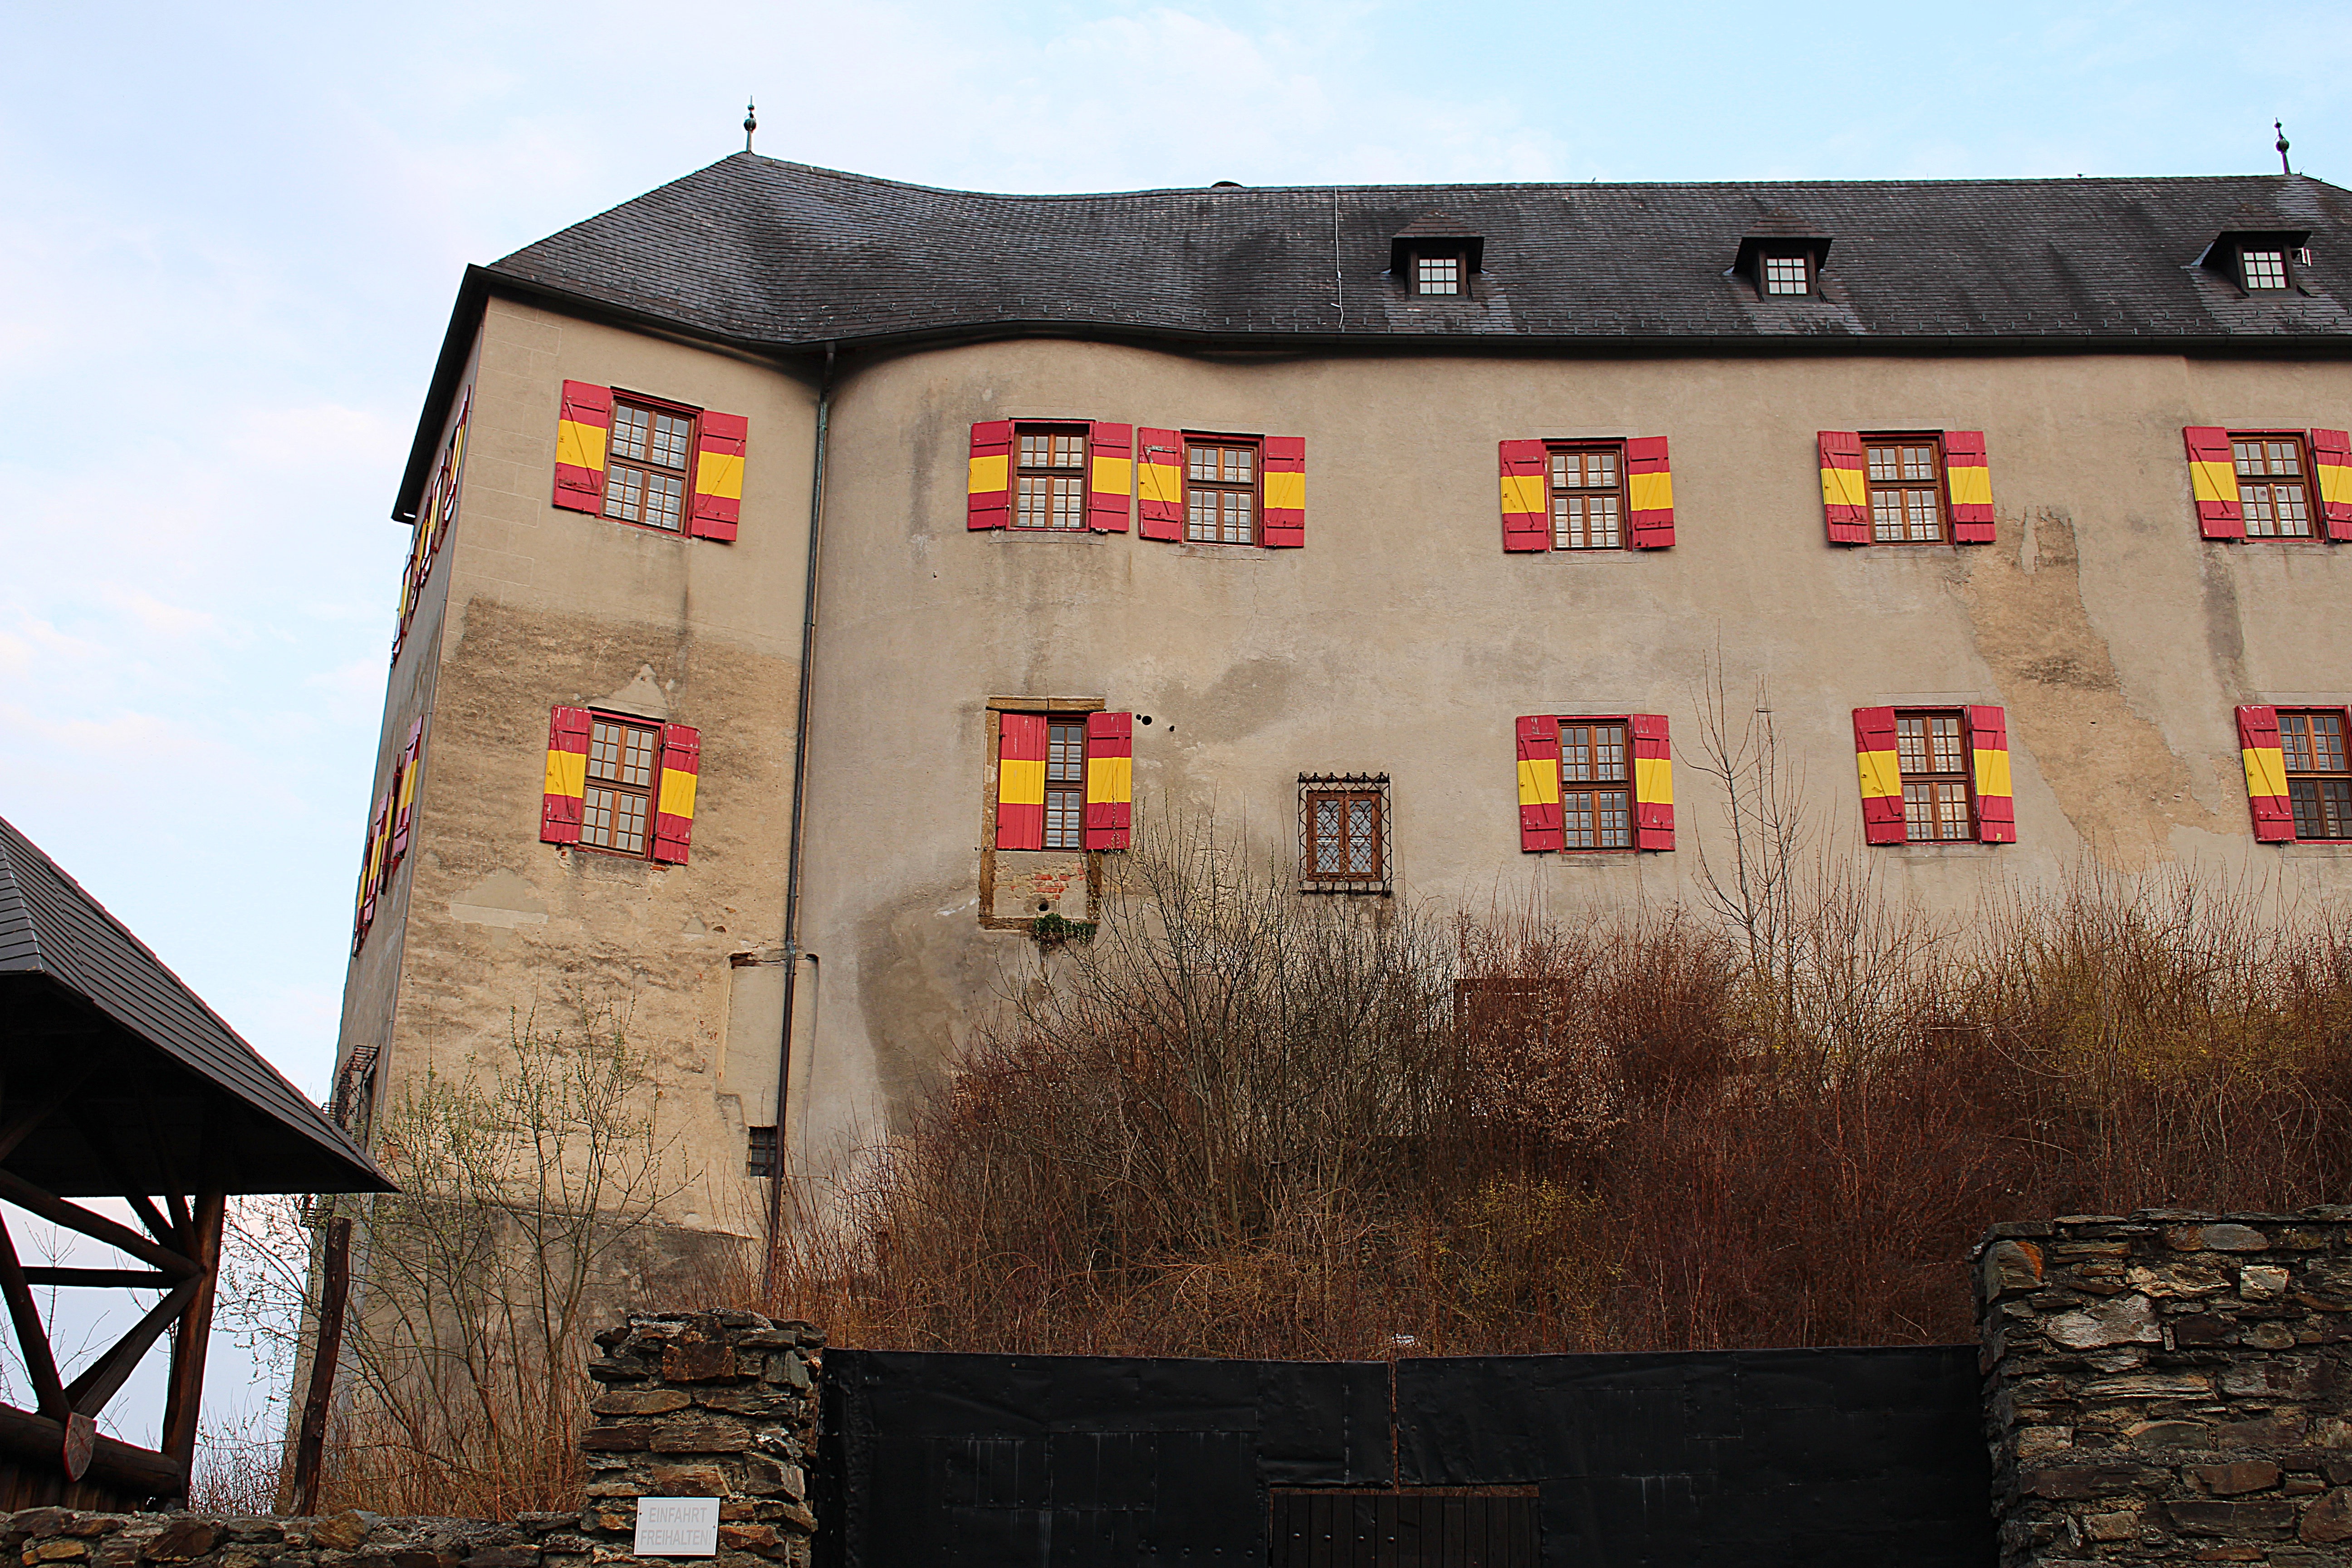
road, street, house, town, wall, color, castle, facade, art, knight's castle, urban area, attract house